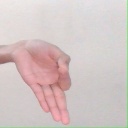
अक्षर: ज्ञ